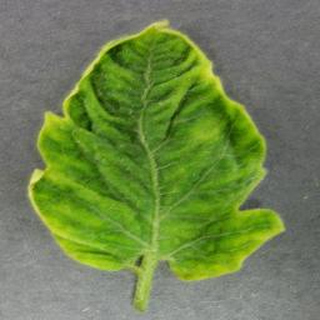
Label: tomato_yellow_leaf_curl_virus